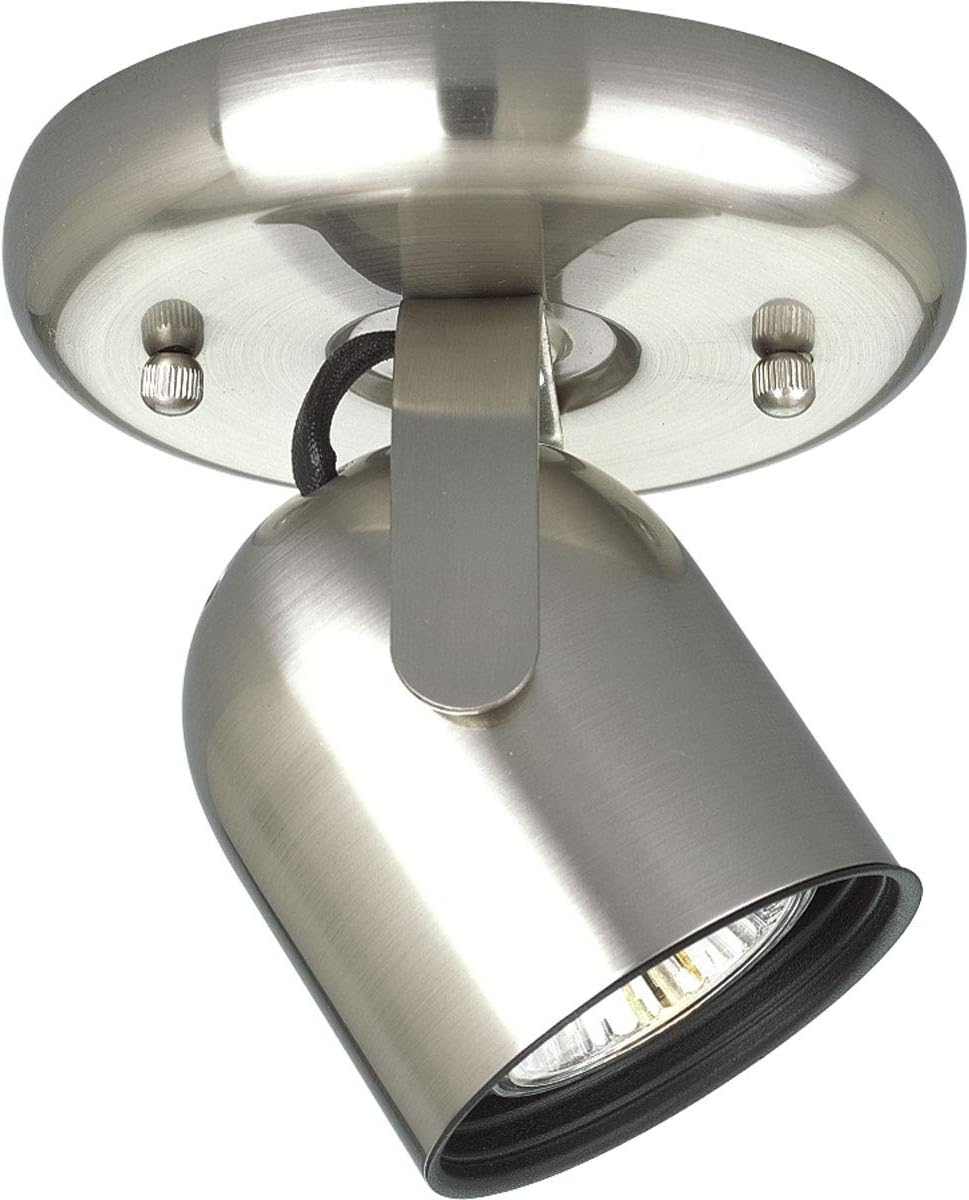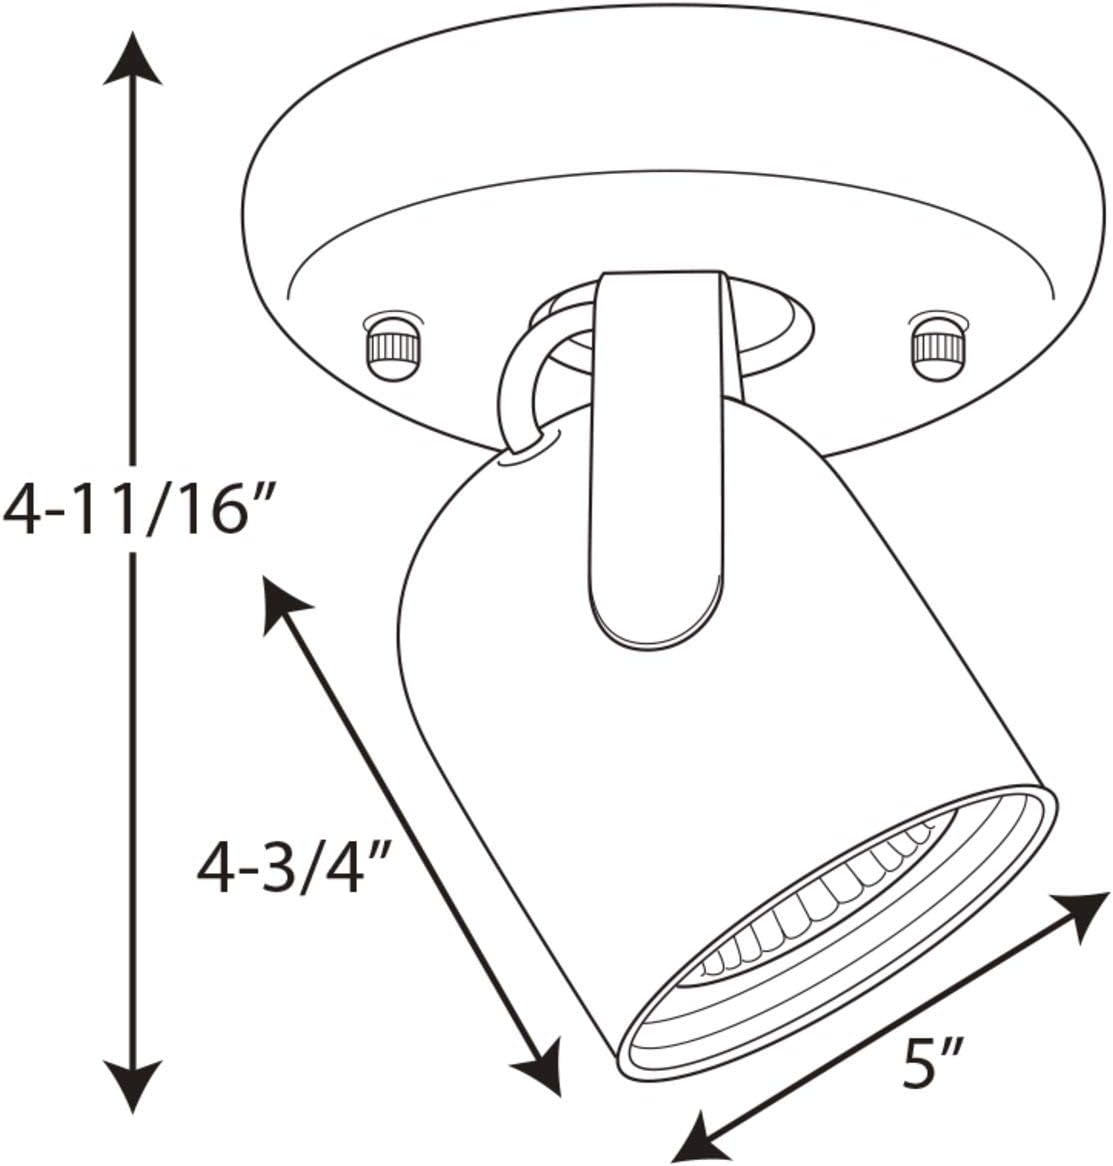
Progress Lighting P6145-09WB 1-Light Round Back Ceiling Mount Directional, Brushed Nickel
Category: Tools & Home Improvement
Product Description The product type is 1-Lt. directional. The product is manufactured in China. The product is manufactured by PROGRESS. From the Manufacturer Metal cylinder style light with integral swivel to provide accent or task lighting. Install as a ceiling or wall mount fixture. One-Light round back ceiling mount directional Uses (1) 50-Watt MR-16 (120-Volt GU10) bulb (included) 5-Inch Width by 5-Inch Height Ceiling or wall mount. Listed for damp locations.
Features: Brushed Nickel Finish | Black baffle trim | 5-Inch Width x 5-Inch Height | Uses (1) 50-Watt MR-16 (120V GU10) bulb (included) | Progress Lighting has over 5,000 lighting fixtures offered in our catalog, the largest single source for residential and commercial lighting | This product is not available for sale into the State of California